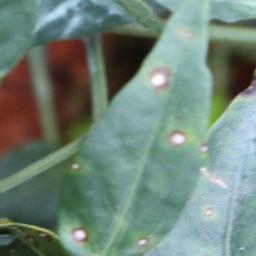
Label: cercospora